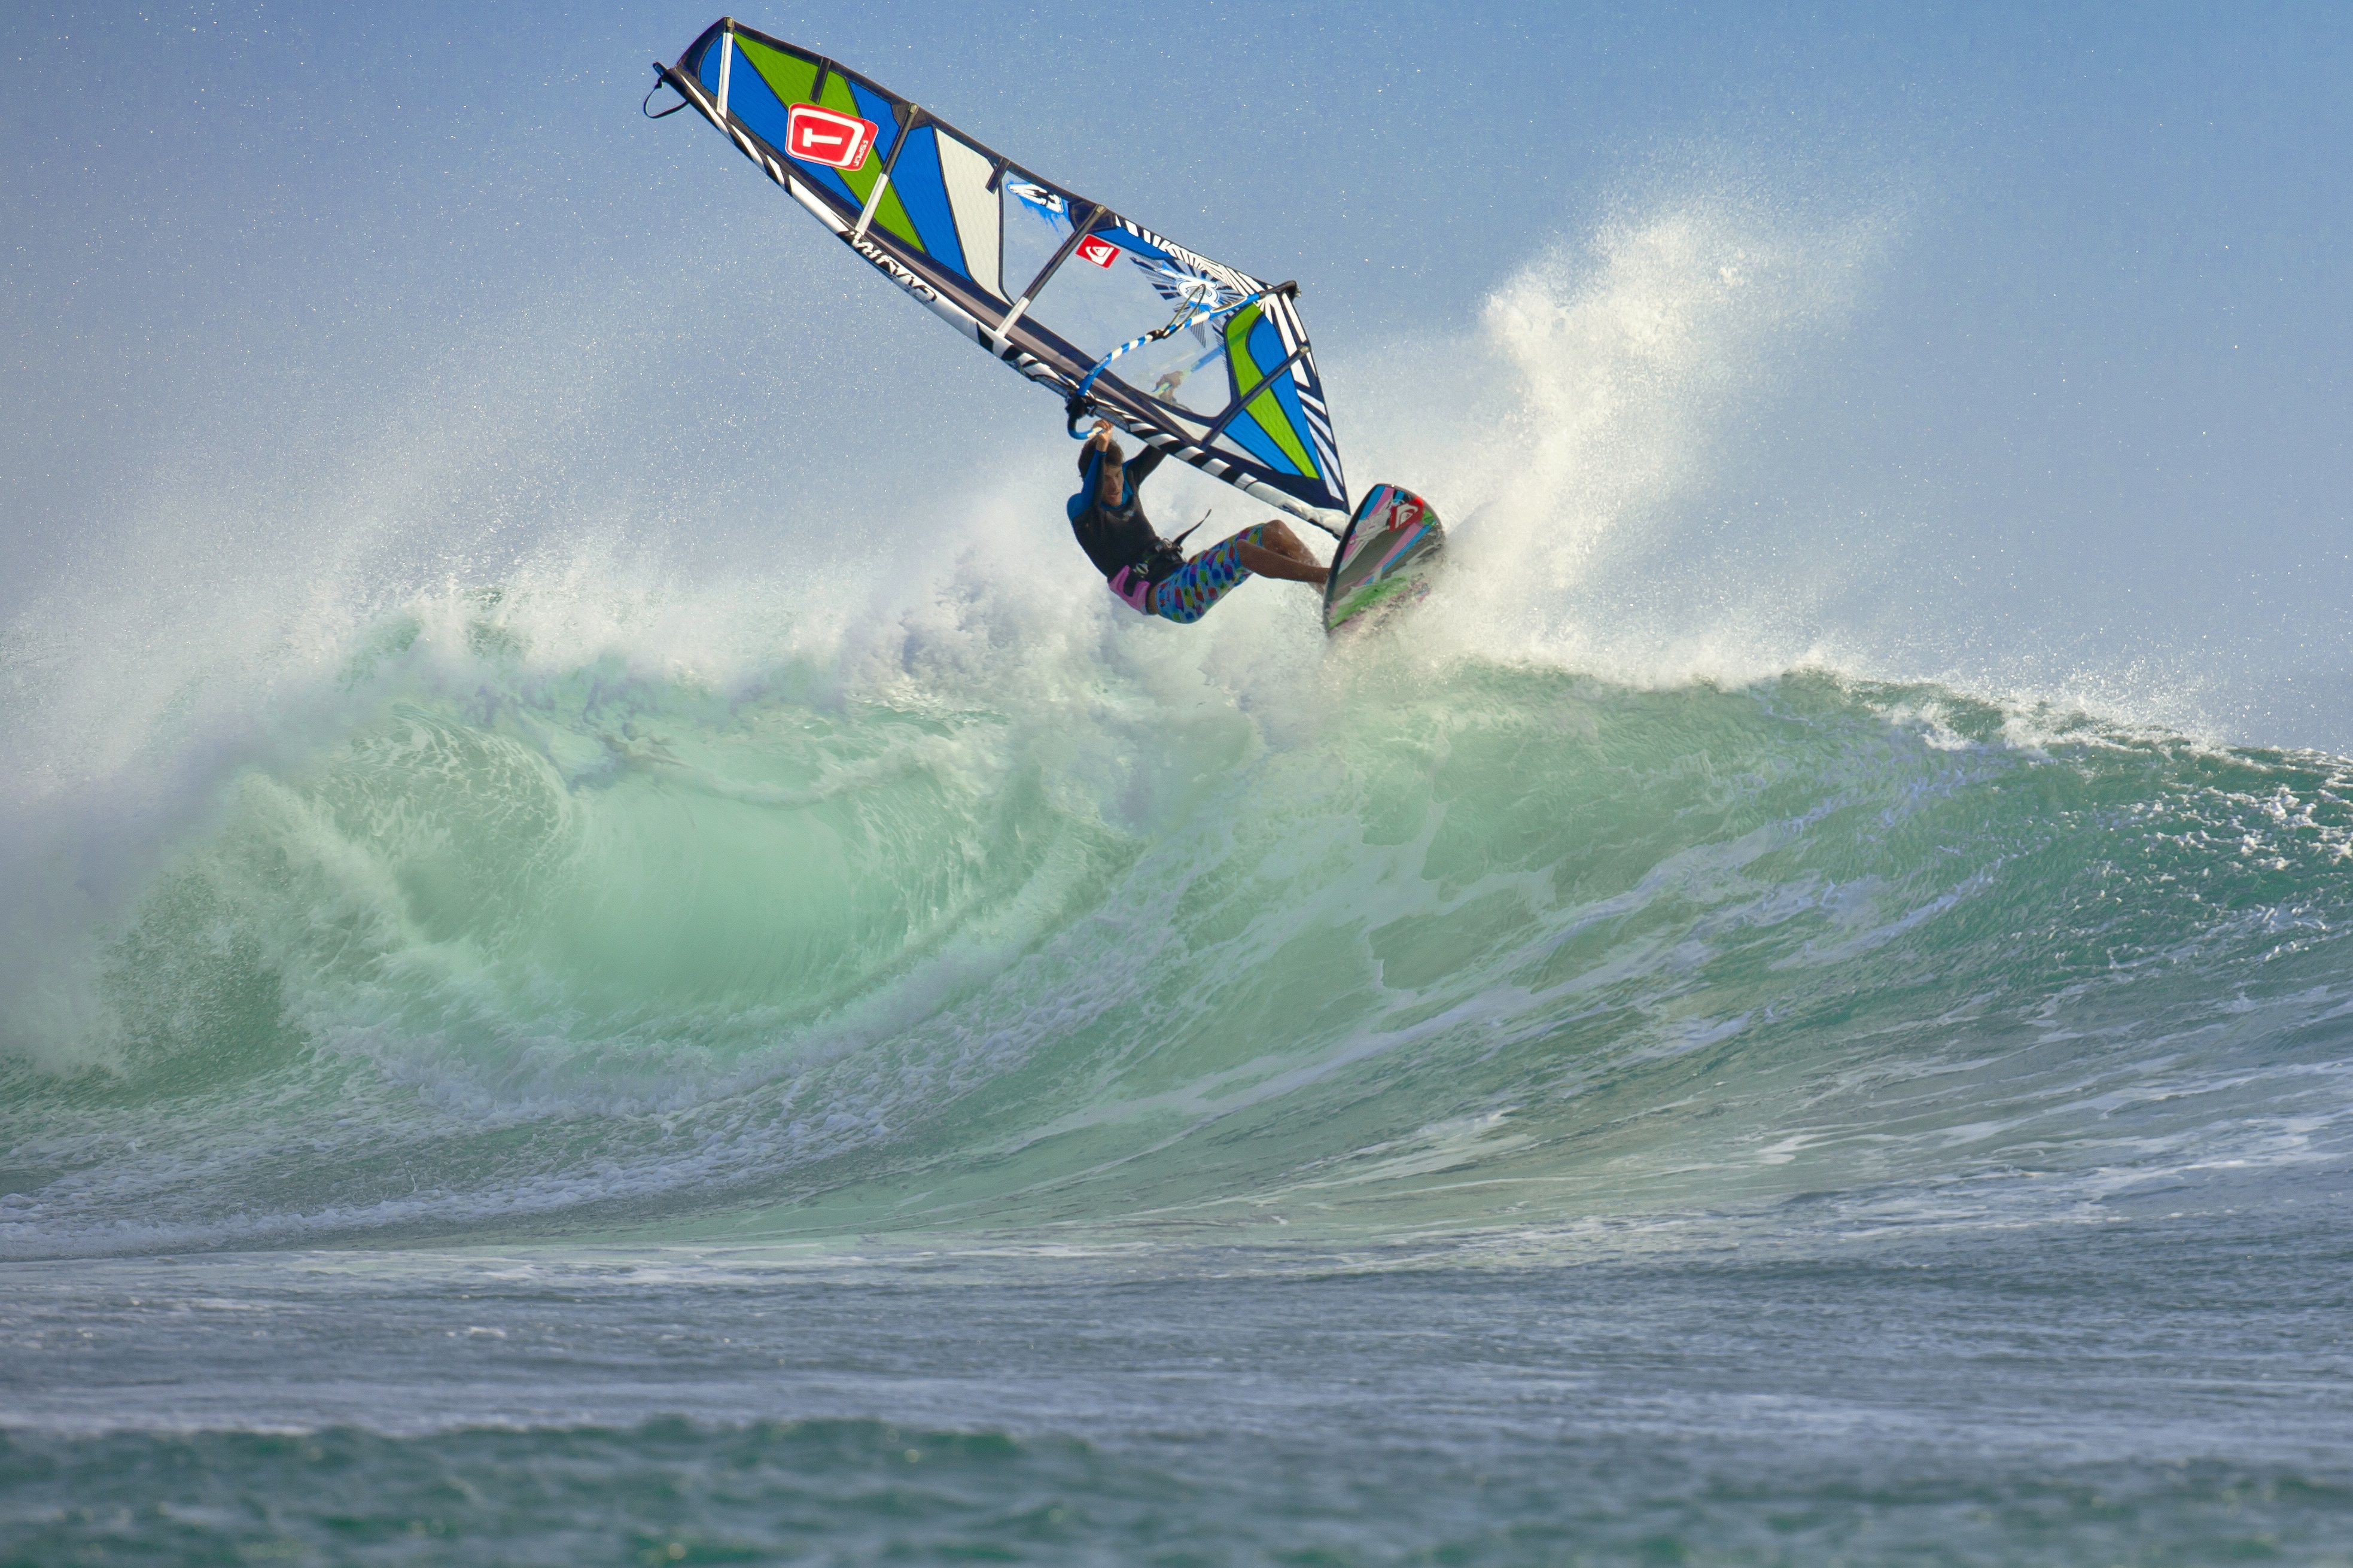
wave, wind, surfing, splash, sailing, surfboard, extreme sport, speed, sports, windsurfing, indonesia, java, water sport, wind surfing, wind wave, boardsport, surfing equipment and supplies, surface water sports, individual sports, ujung origin coast